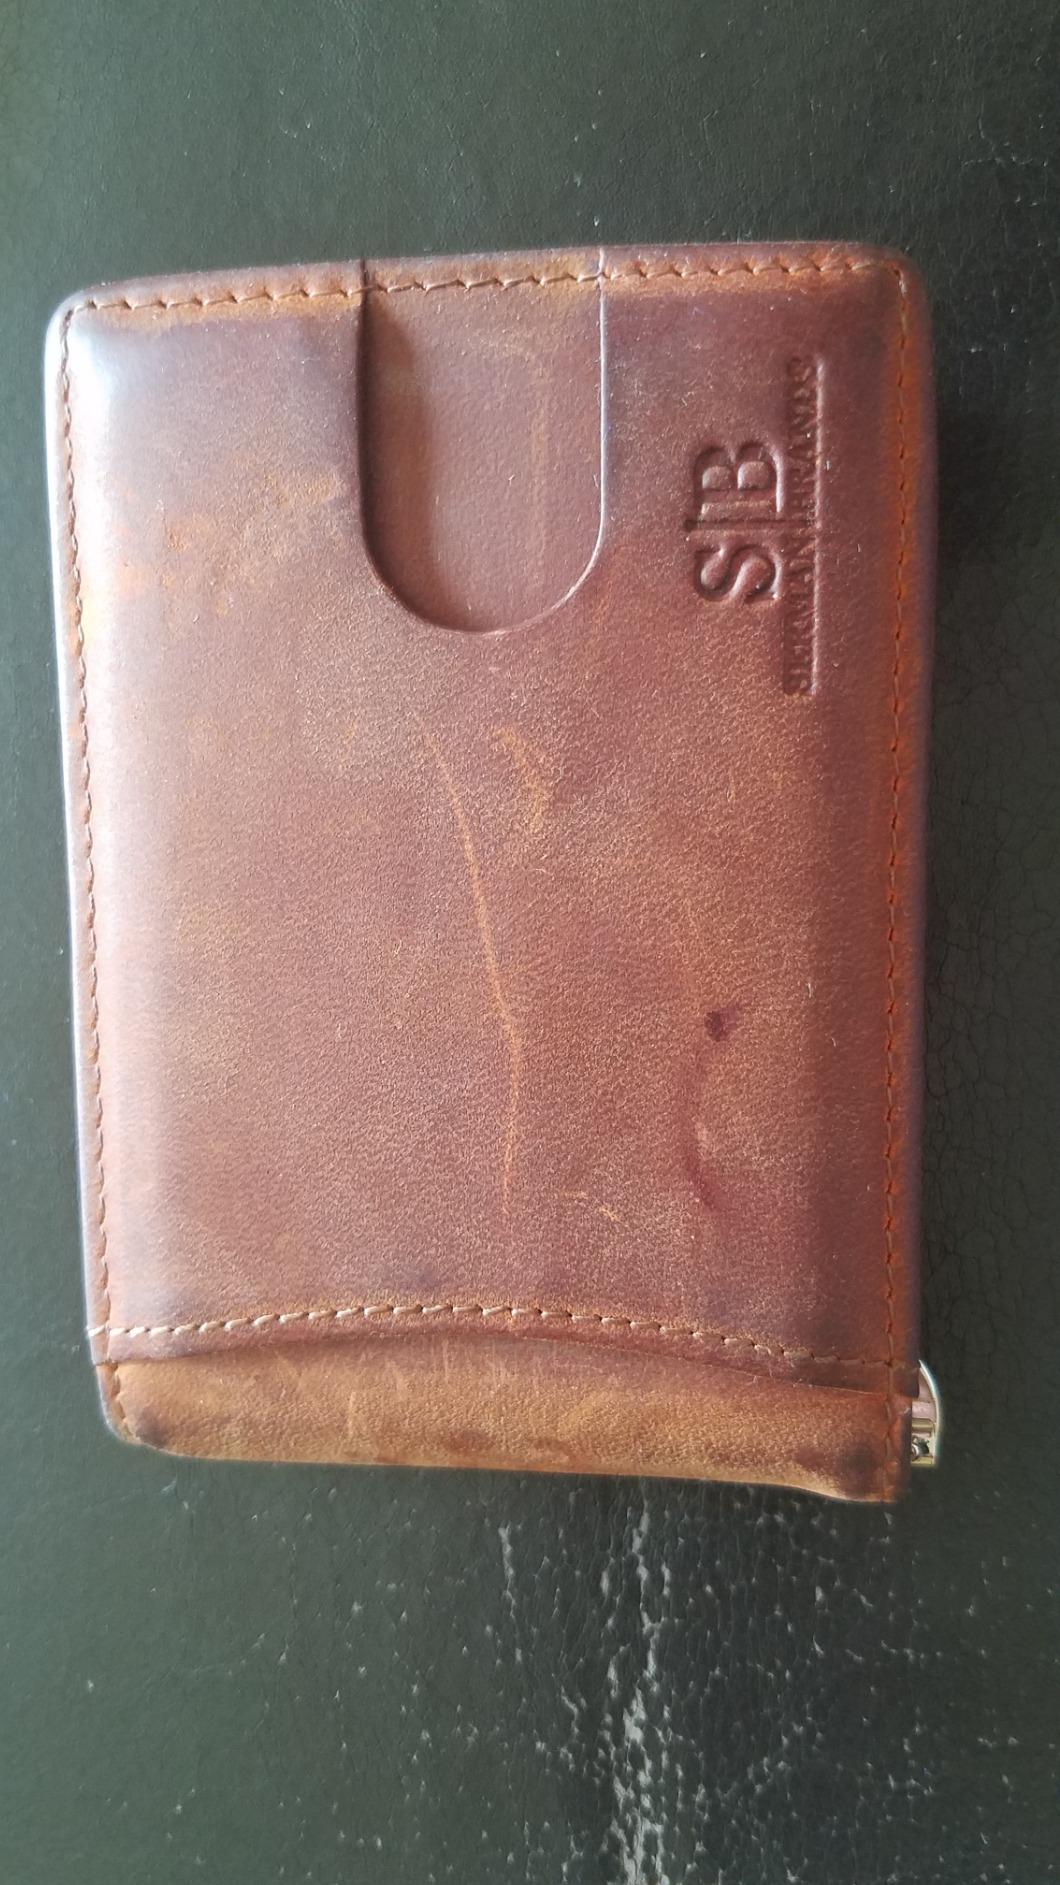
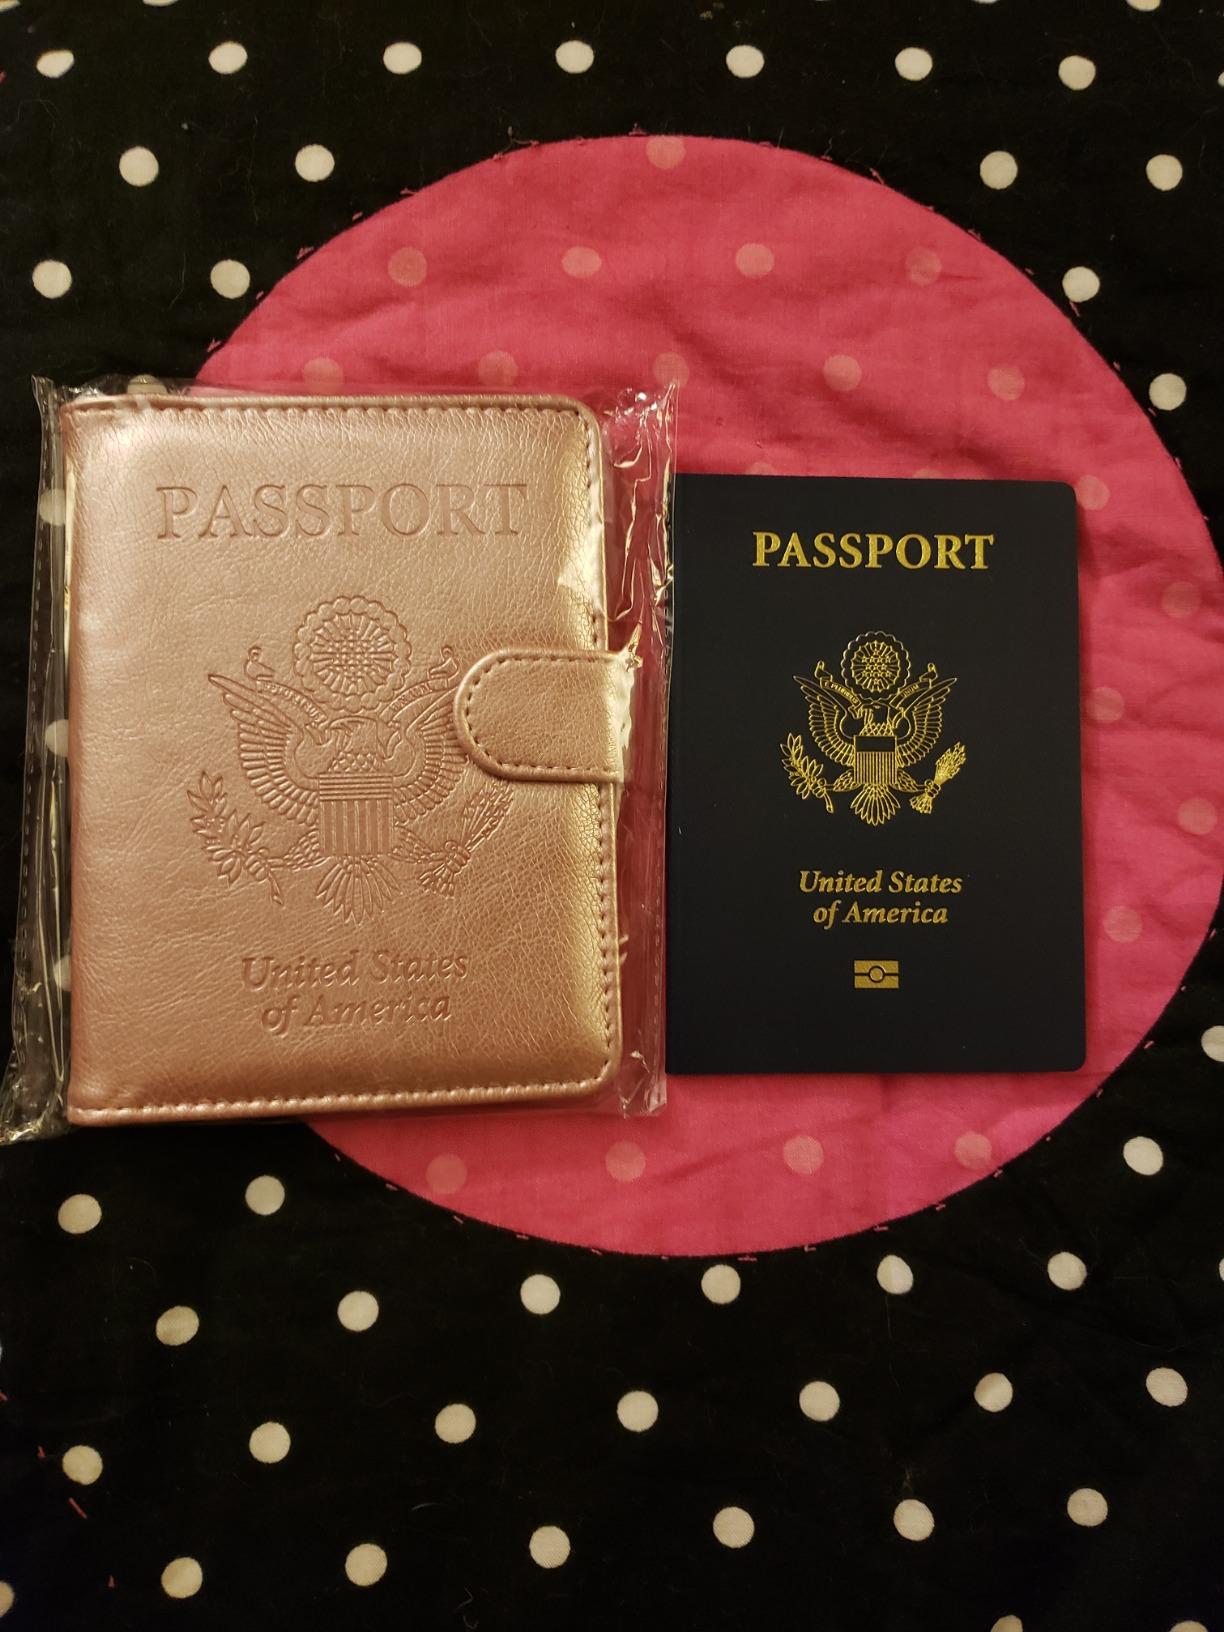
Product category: accessories_wallet
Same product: no